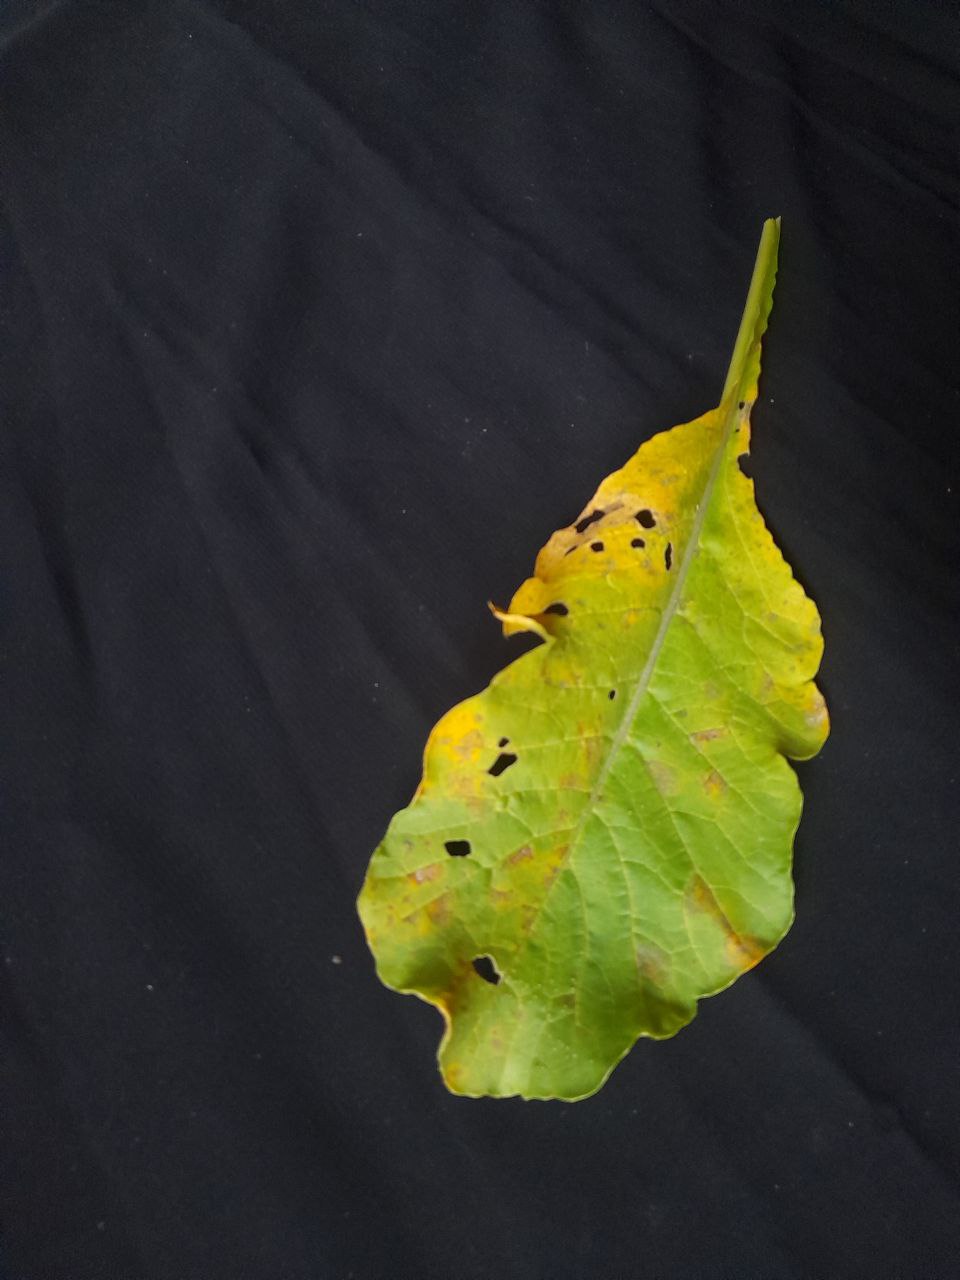
Label: flea beetle